Andrew Dudley

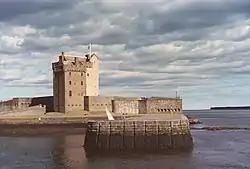
Broughty Castle, the English garrison of which Andrew Dudley commanded in 1547–1548

Andrew Dudley secured a bond of alliance from the town of Dundee by firing on the town from his two ships, the "Bark Ager" and the "Mary Hambroughe", at the end of October 1547. In an effort to promote the Protestant Reformation, he hoped to distribute Tyndale and Frithe's Bible in Dundee. Lord Gray and the Master of Ruthven continued to bargain for the surrender of Perth in December 1547, but the English never secured the town. Dudley was assisted by Thomas Wyndham who sailed several times up the Tay towards Perth looking for supplies.